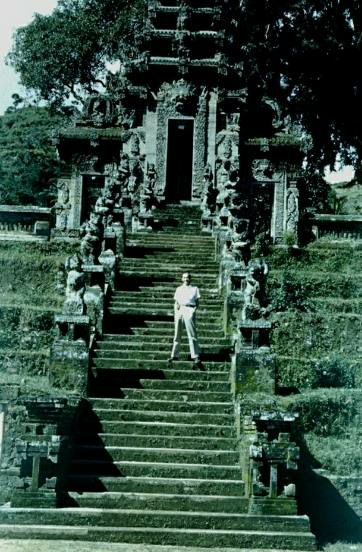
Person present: Yes